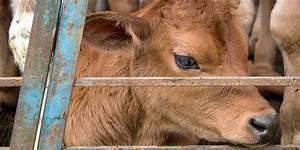
cow